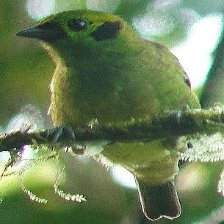
Species: EMERALD TANAGER
Scientific name: TANGARA FLORIDA